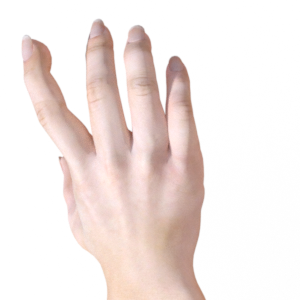
Label: paper